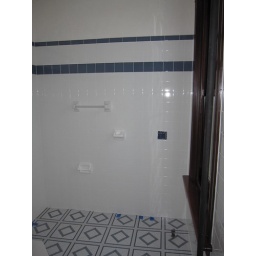
Toilet on left sink by window